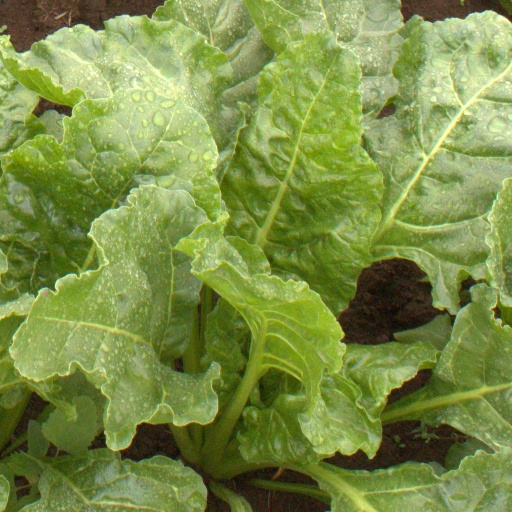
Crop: sugar beet